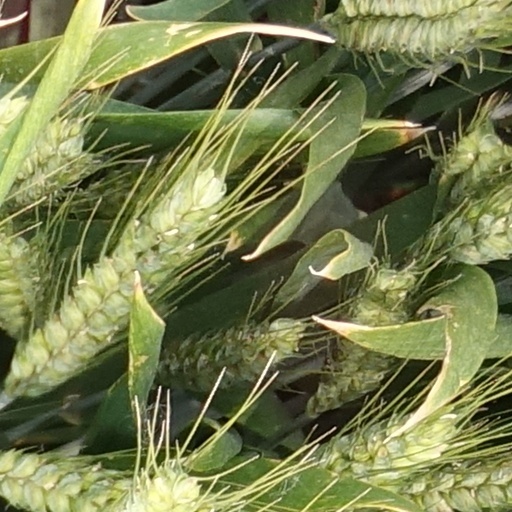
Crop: wheat